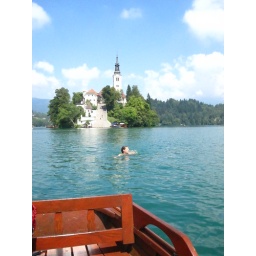
jono swimming behind the boat in lake bled